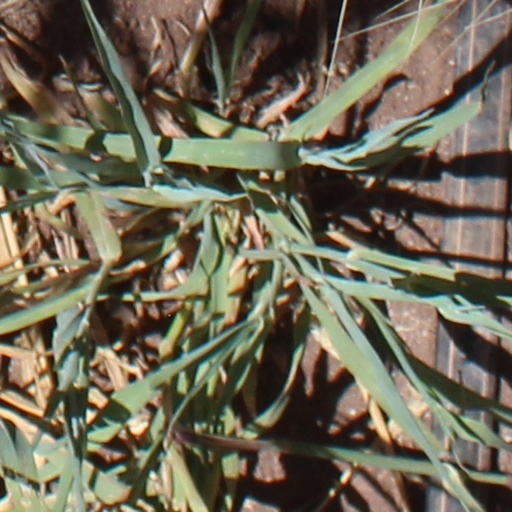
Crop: wheat